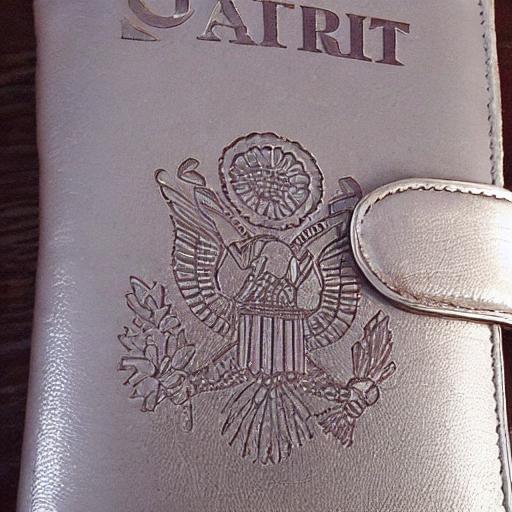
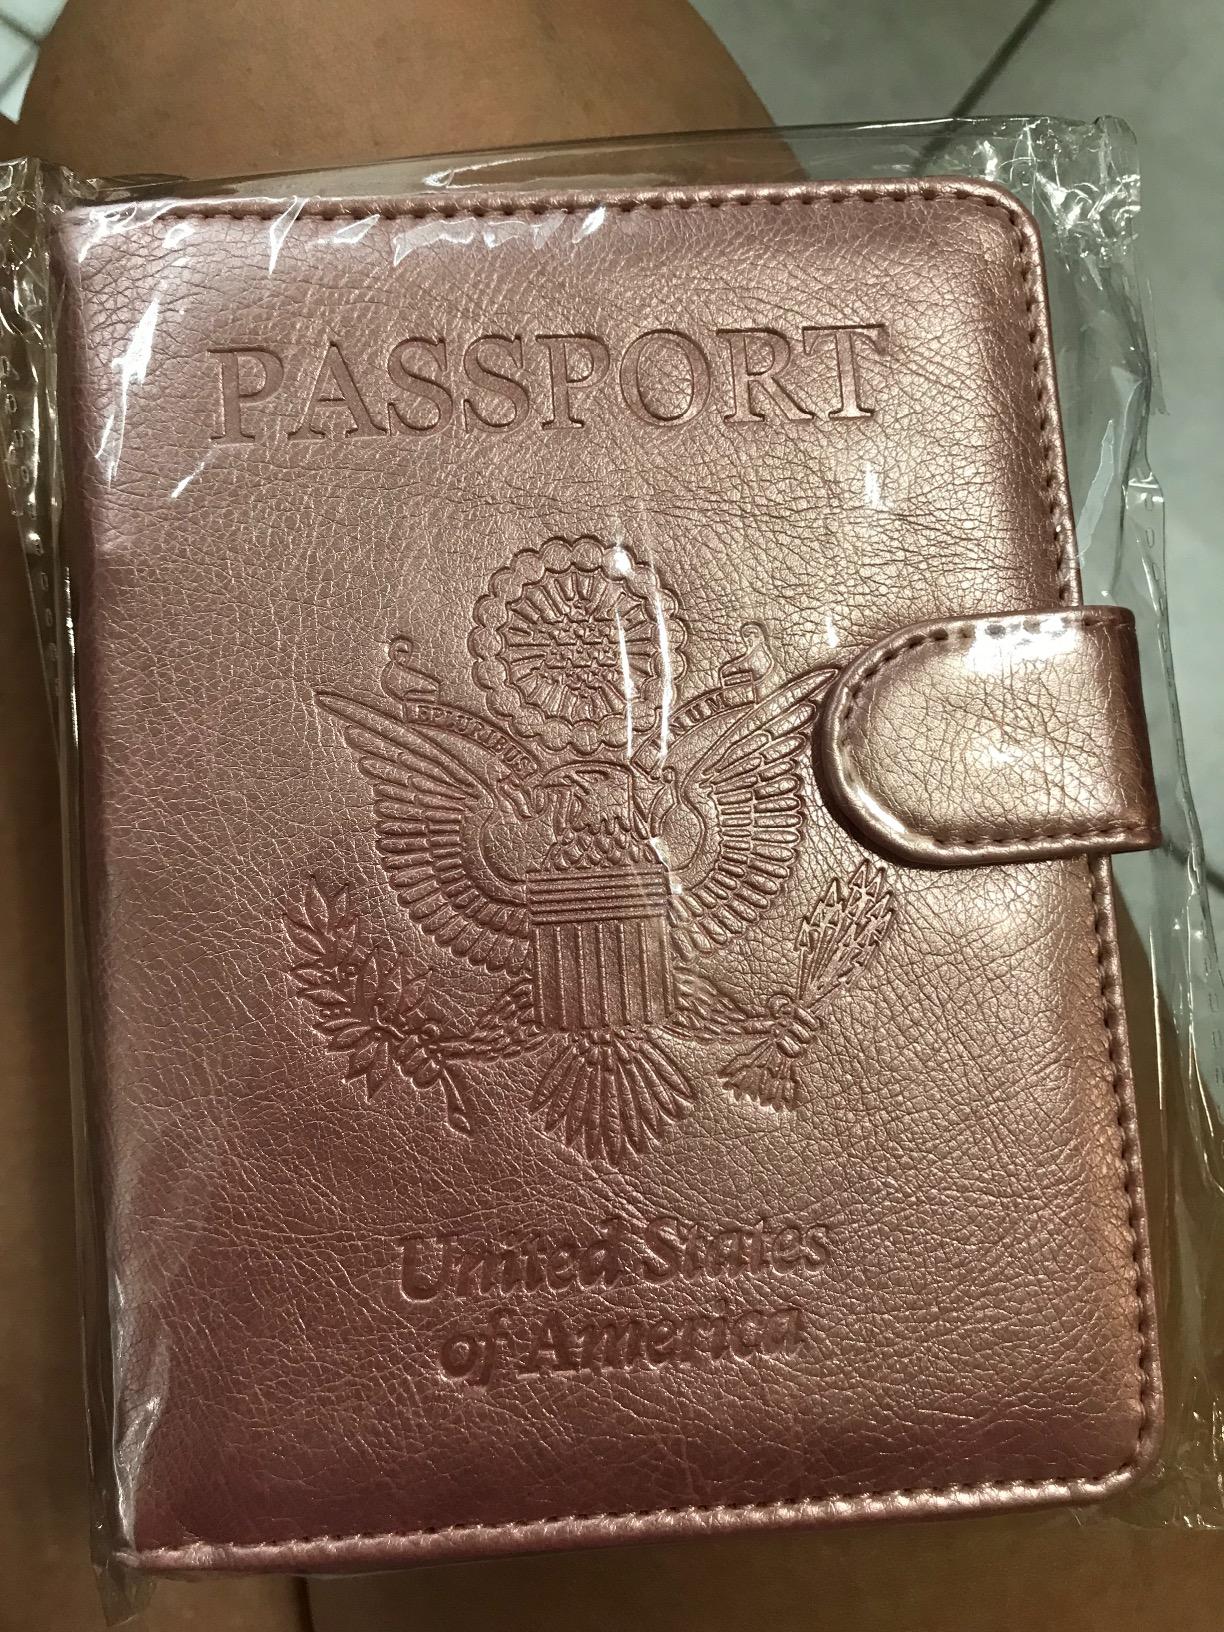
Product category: accessories_wallet
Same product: no